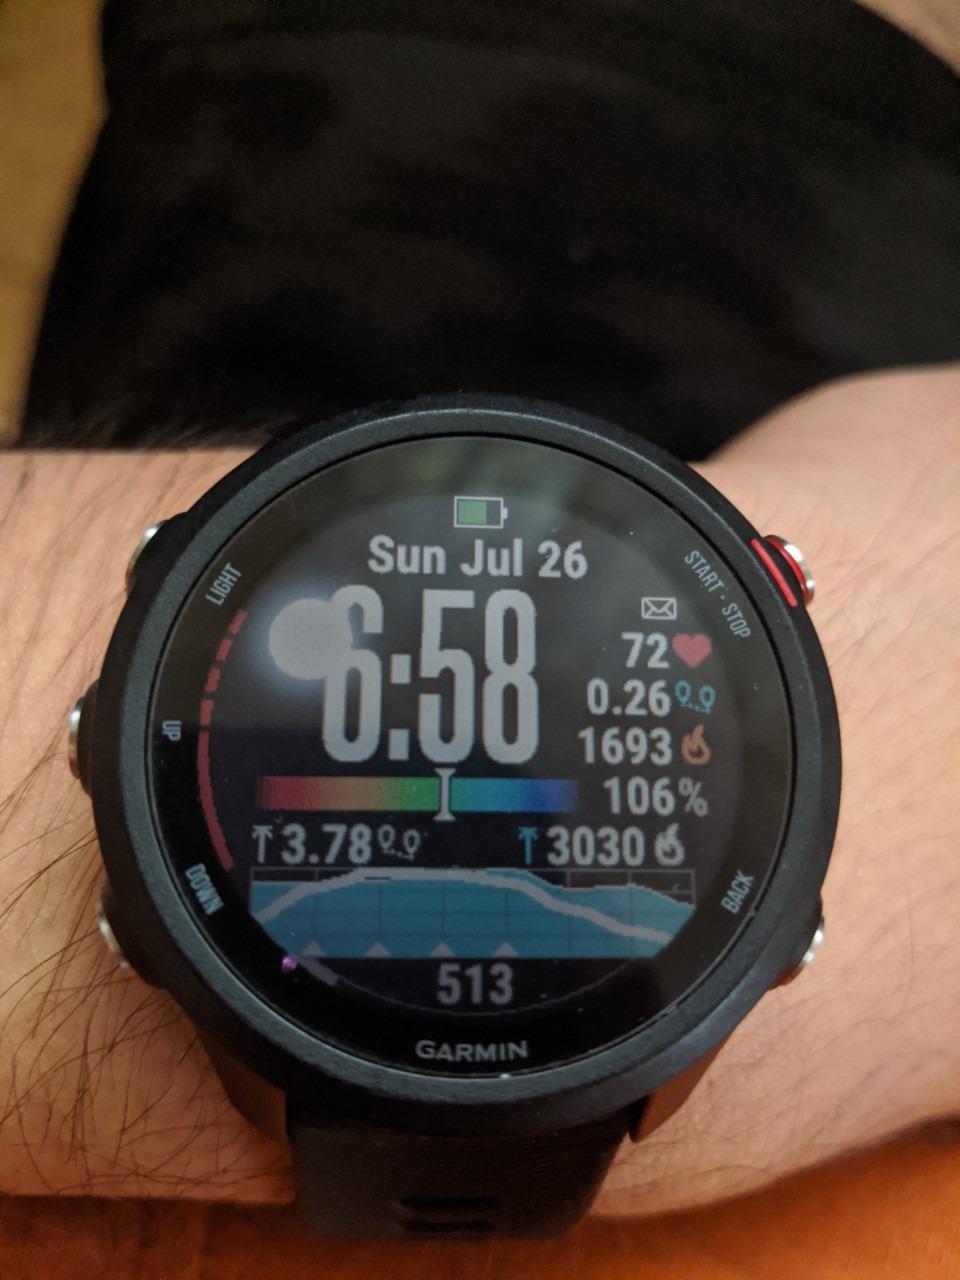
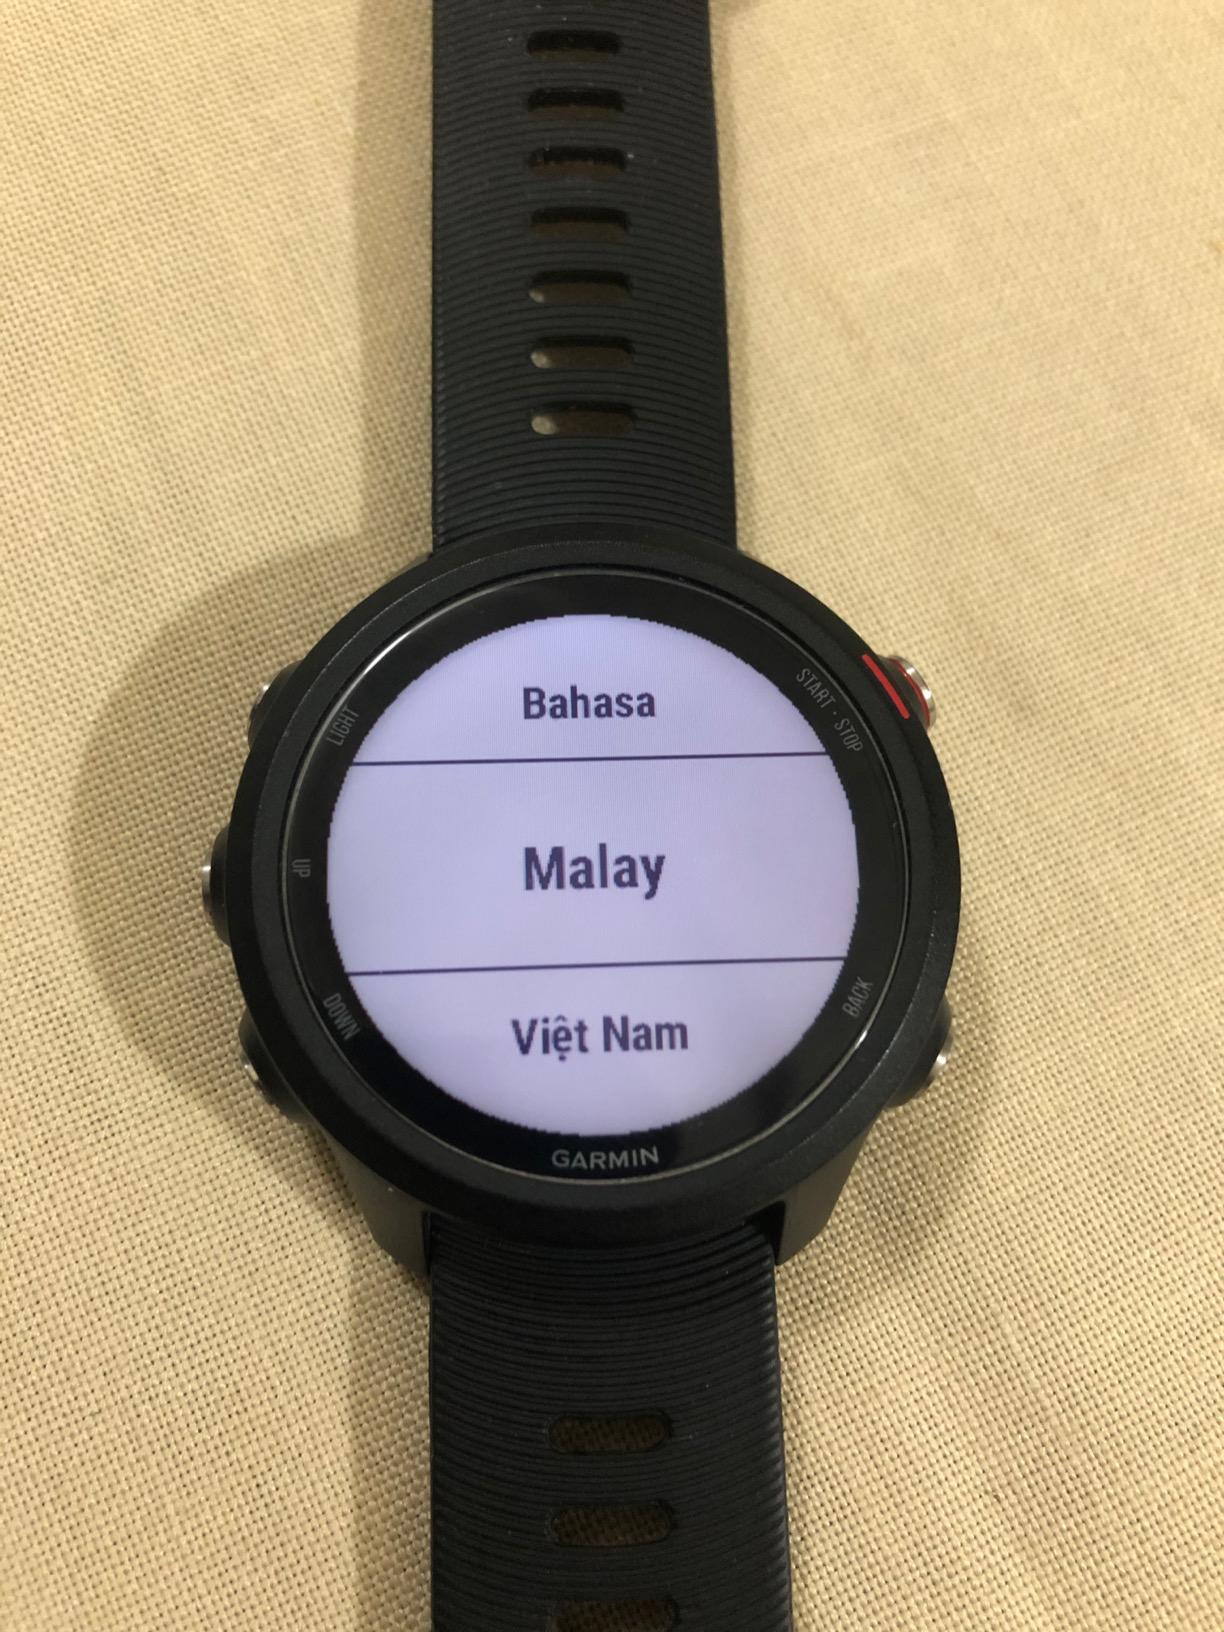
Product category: smartwatch
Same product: yes